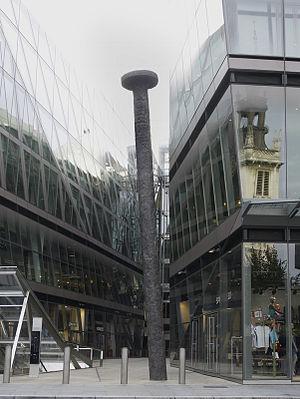
Gavin Turk est un artiste britannique qui fait partie des Young British Artists.